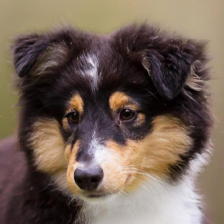
Label: animals